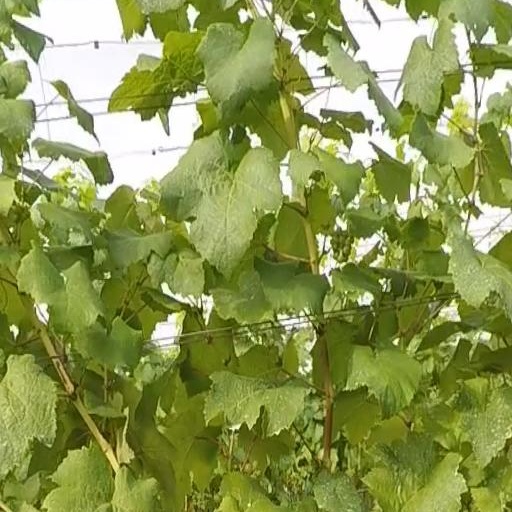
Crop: grape